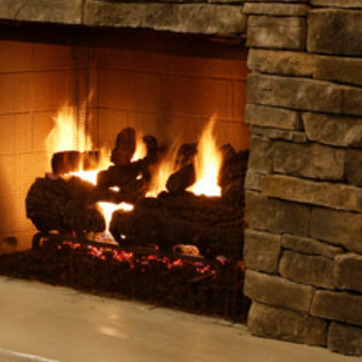
Material: other